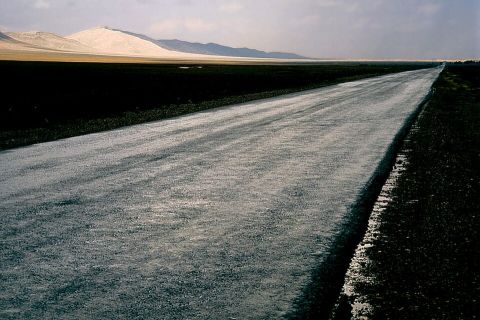
Road surface condition: damp